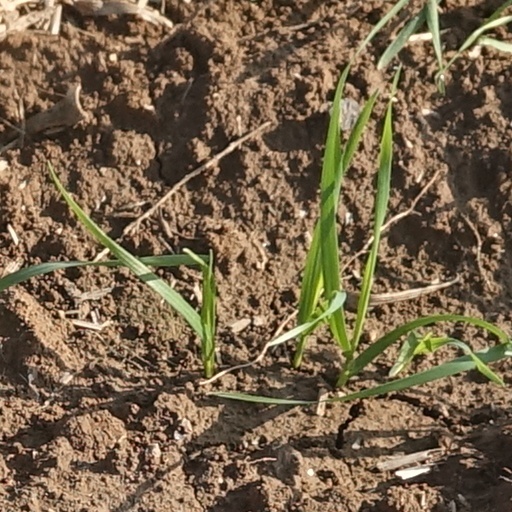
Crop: wheat